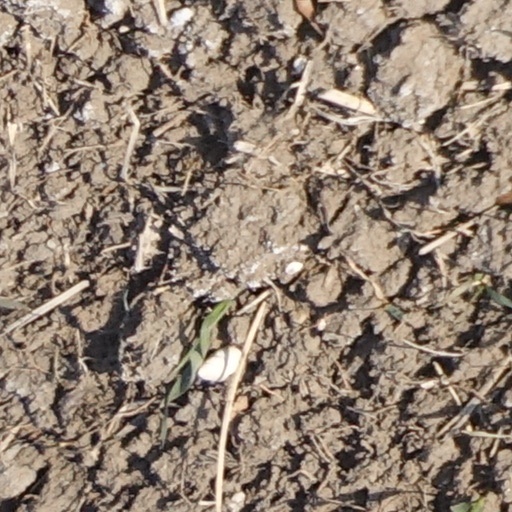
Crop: wheat